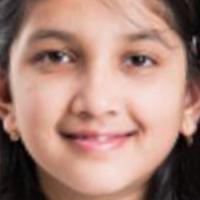
Age group: age 01-10